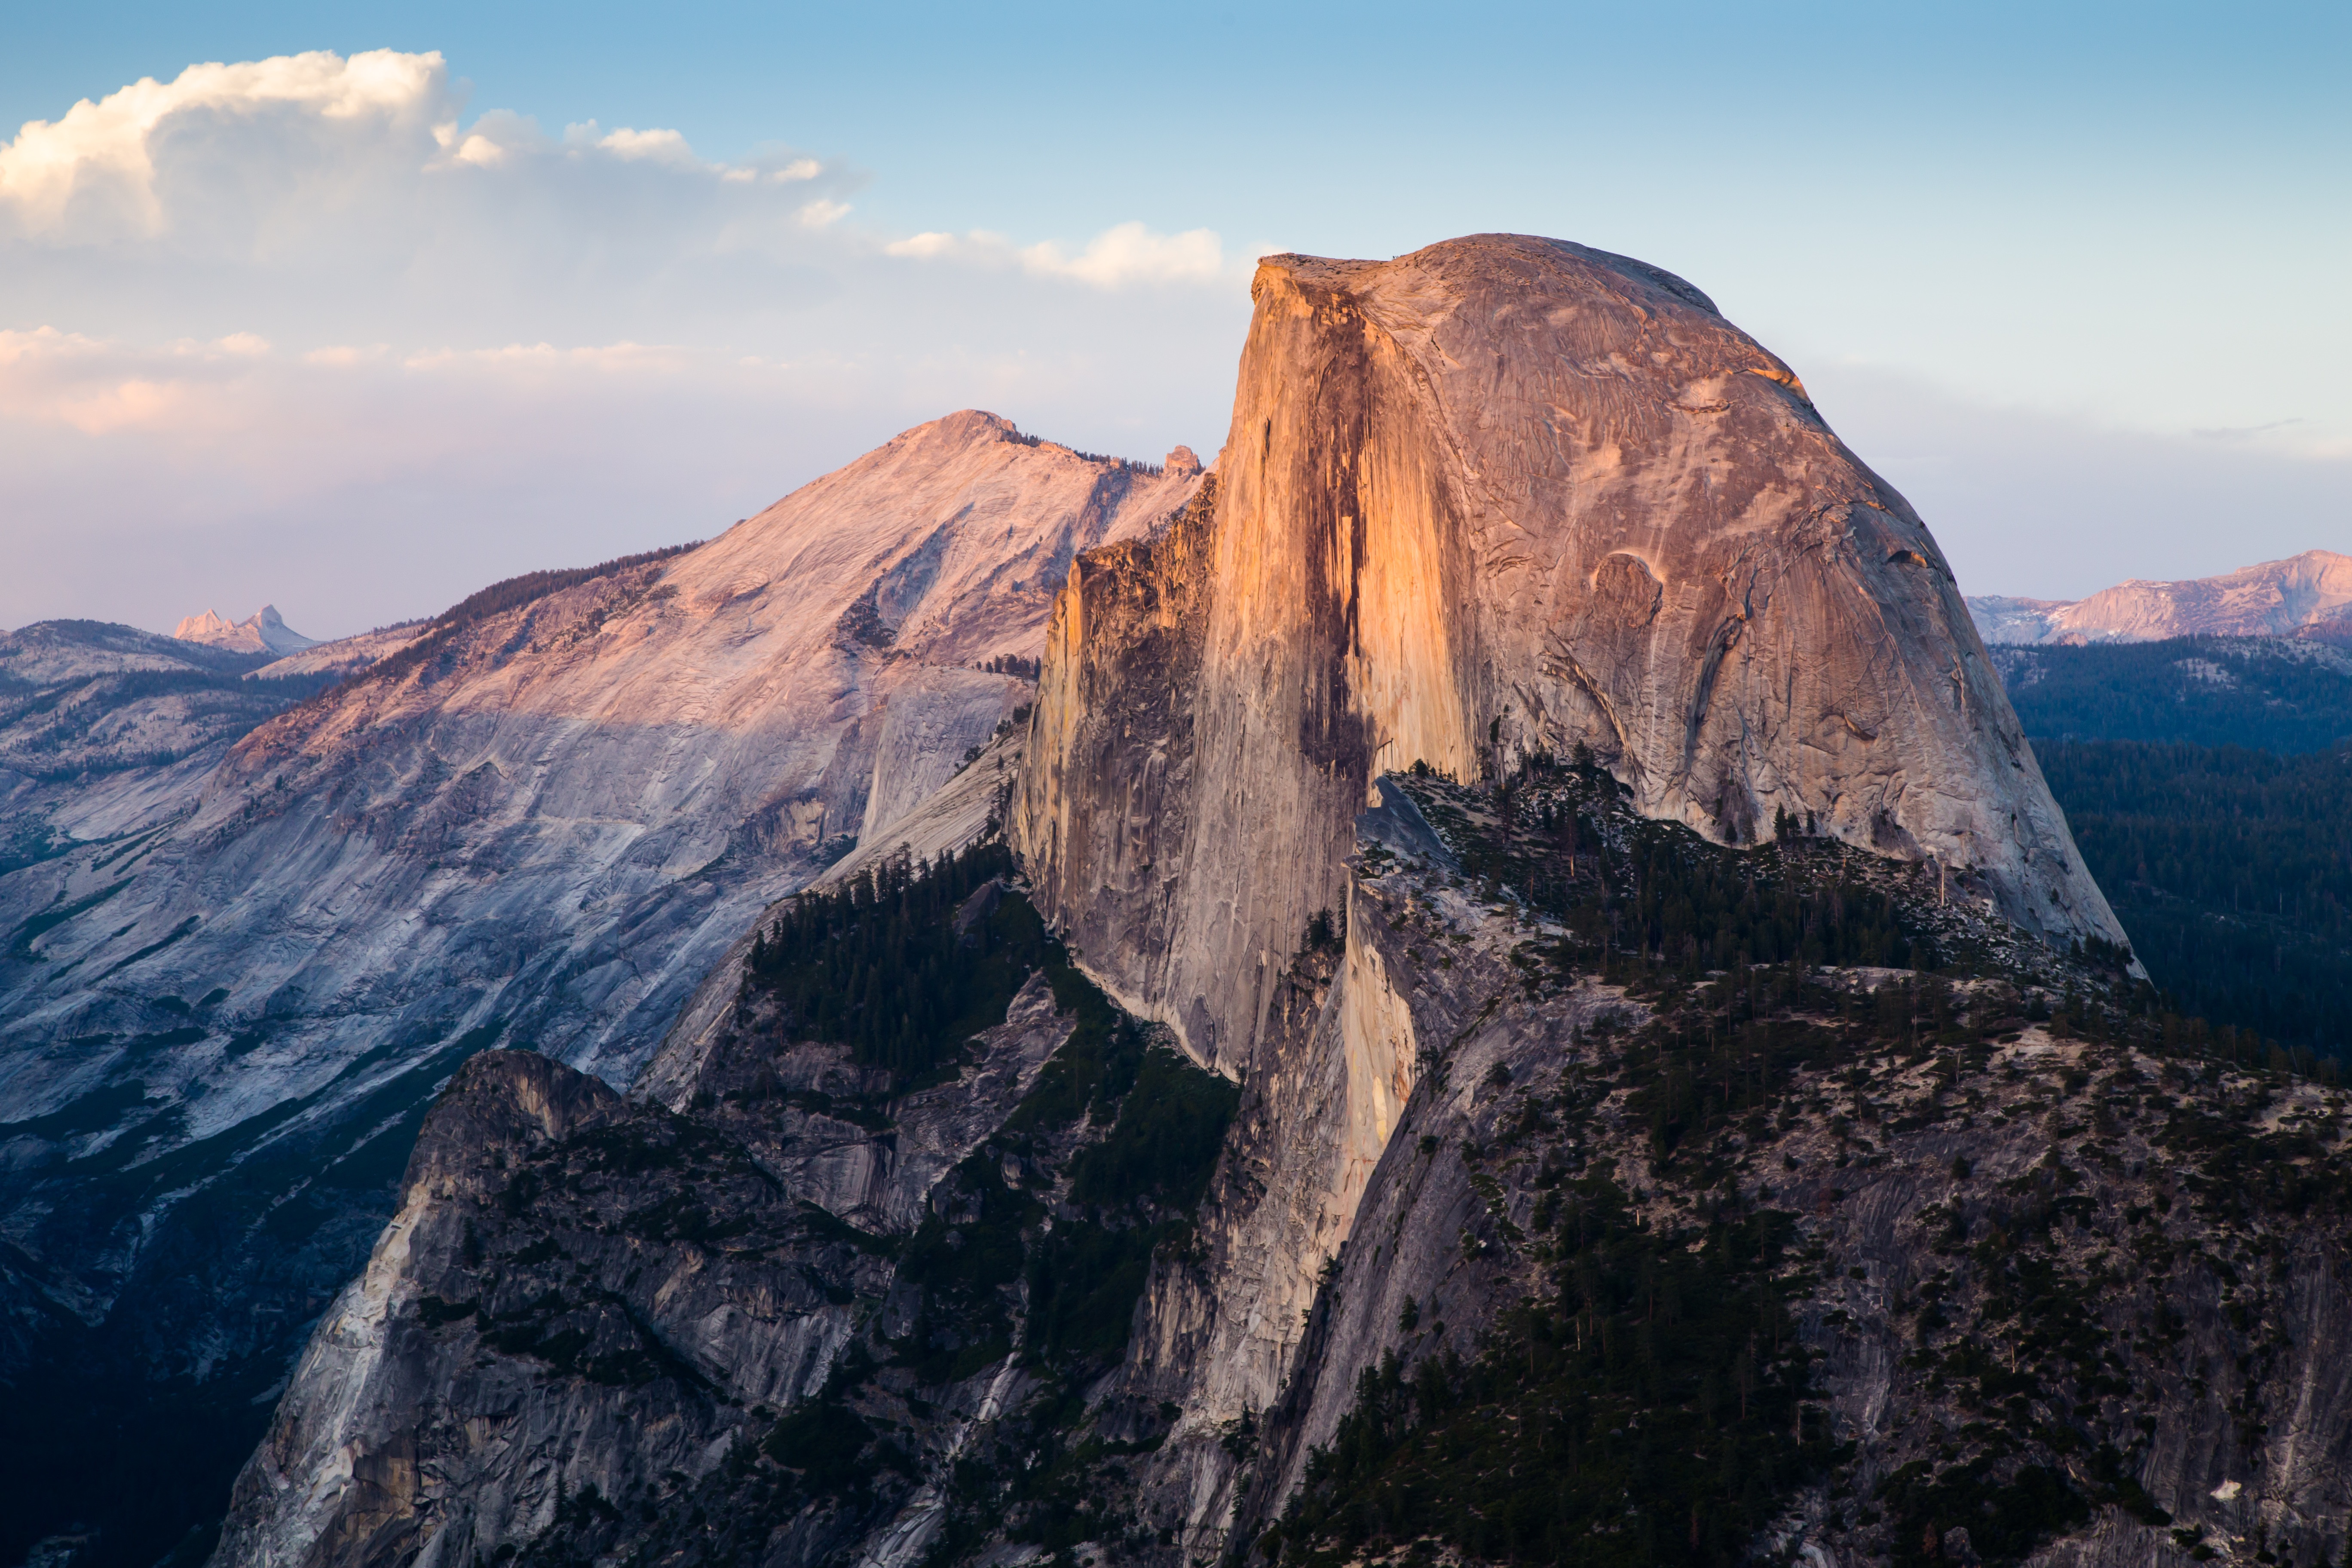
landscape, nature, rock, wilderness, mountain, sky, adventure, peak, mountain range, formation, cliff, environment, high, steep, extreme, altitude, terrain, national park, ridge, summit, yosemite national park, half dome, mountaineering, clouds, geology, alps, plateau, granite, top, landform, geographical feature, mountainous landforms